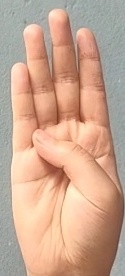
ASL sign: B